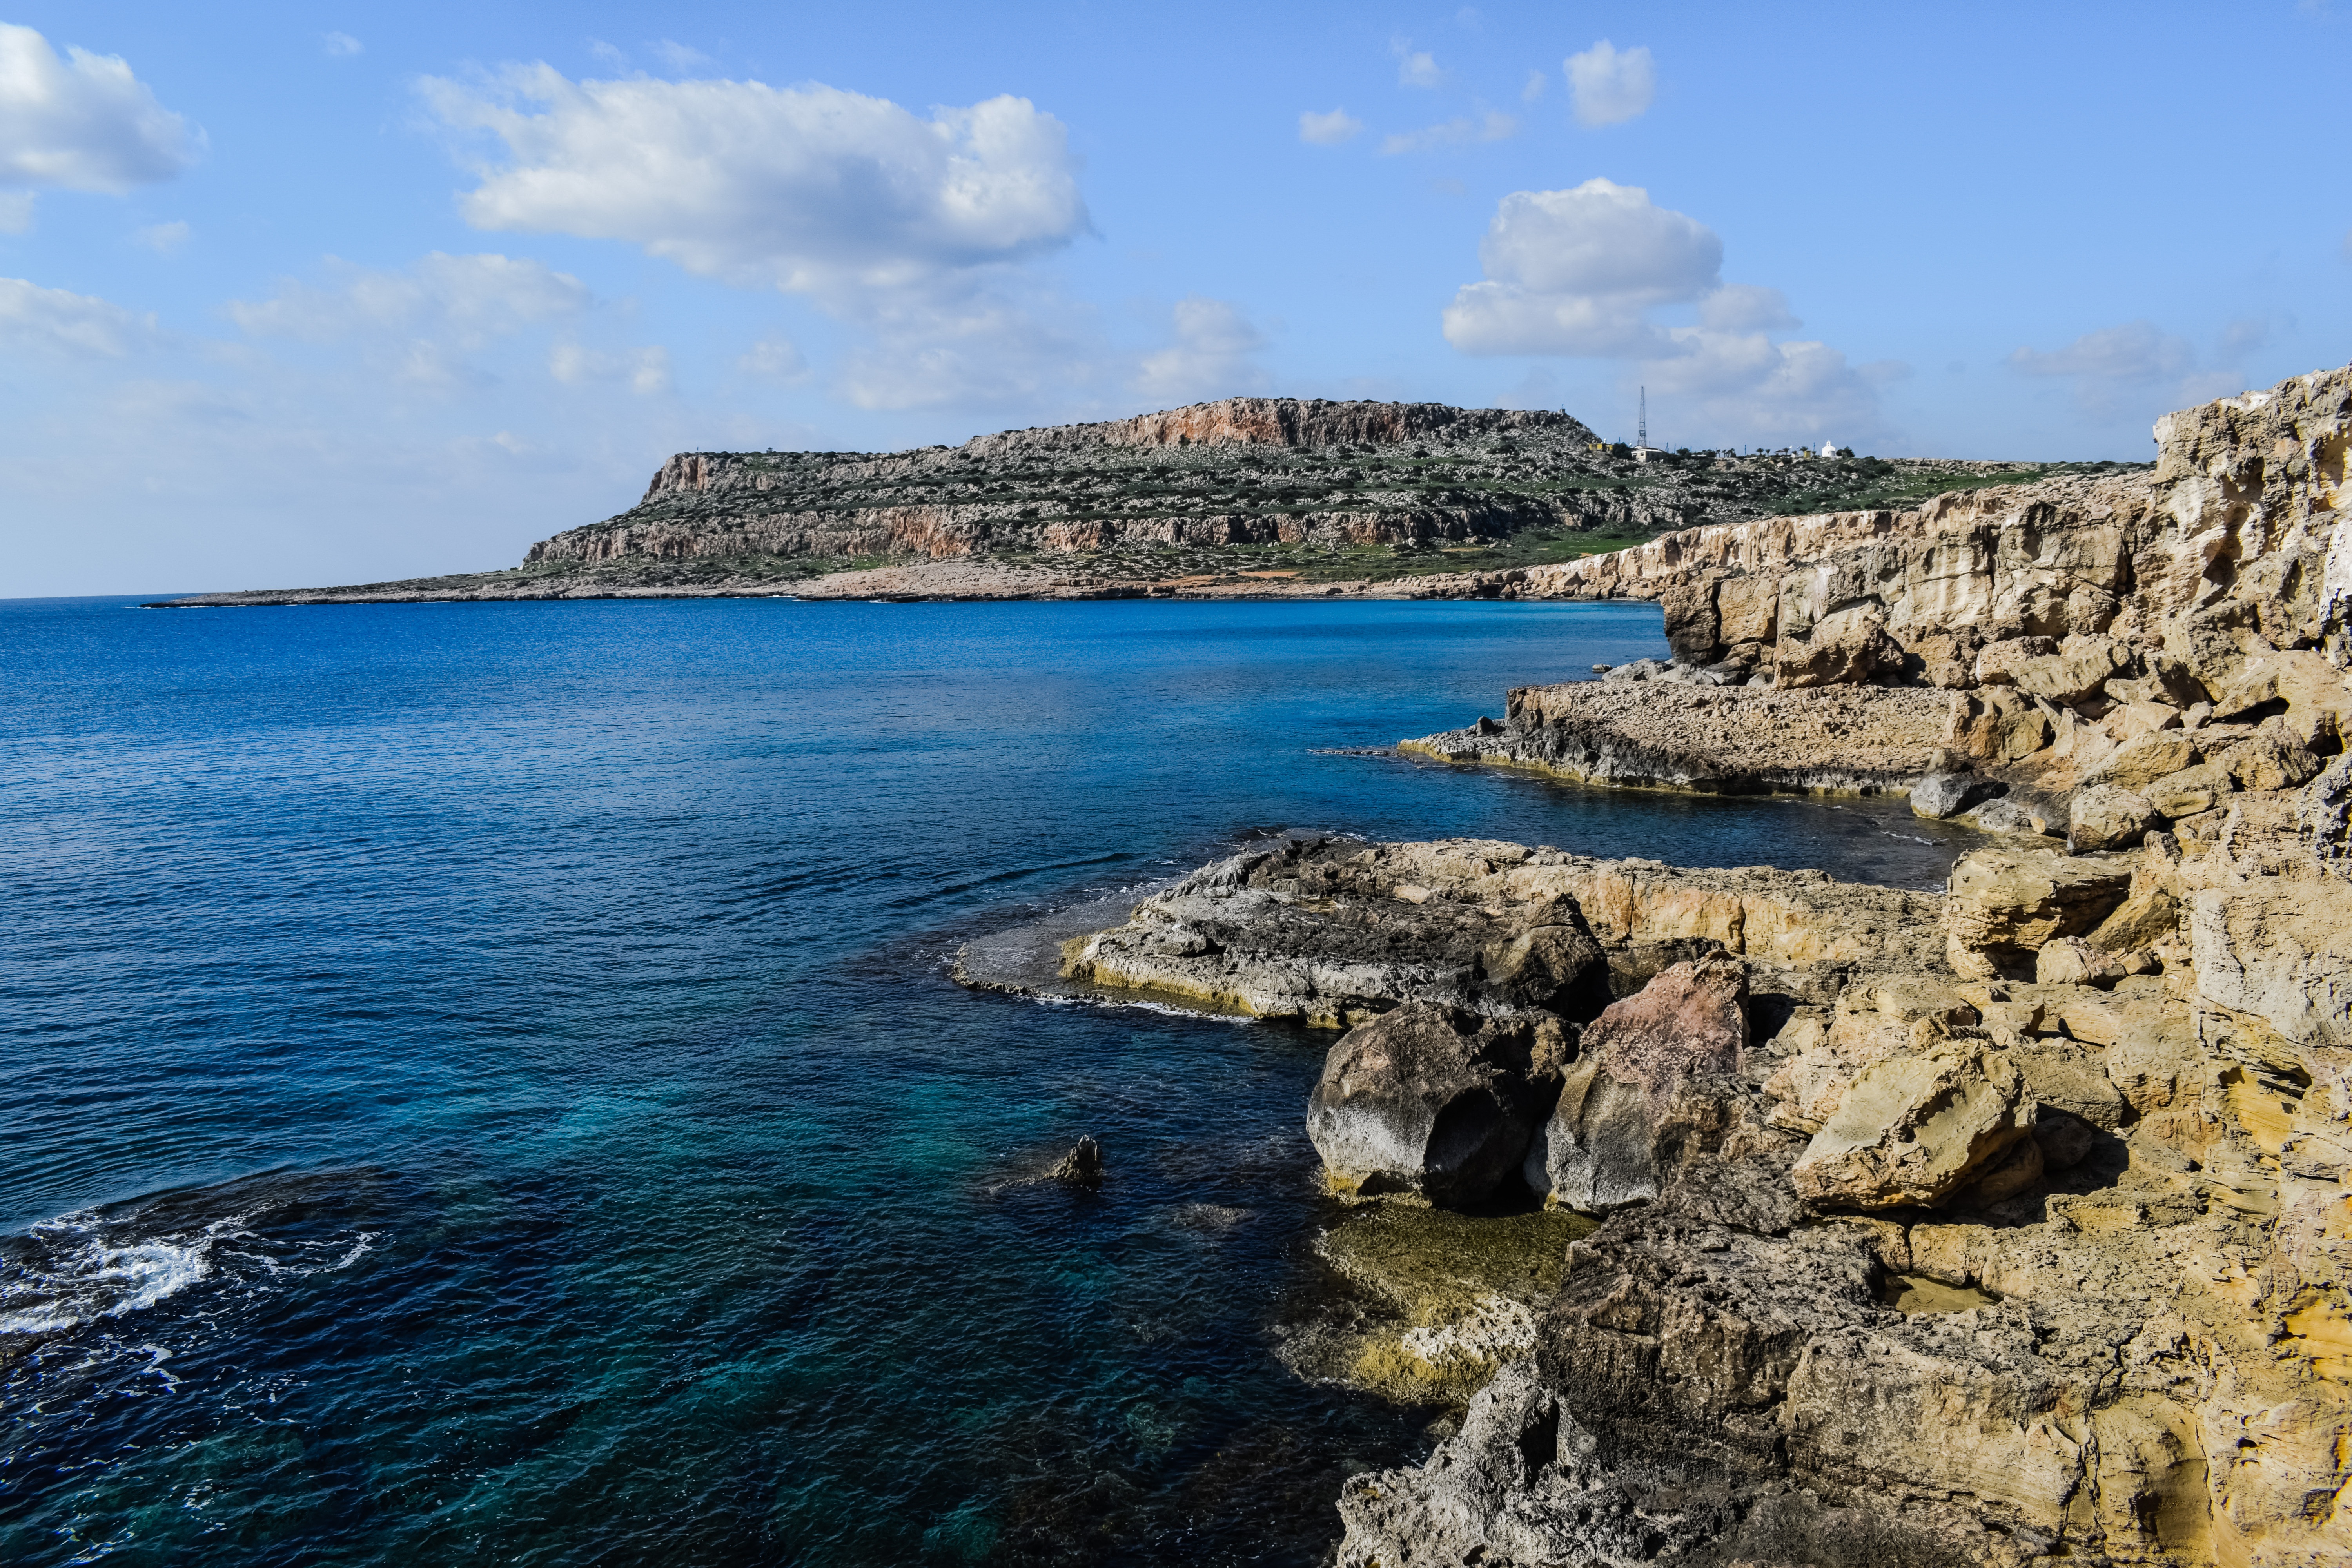
beach, landscape, sea, coast, rock, ocean, wilderness, shore, wave, vacation, coastline, cliff, cove, scenic, scenery, bay, stack, terrain, national park, erosion, body of water, geology, cavo greko, cyprus, cape, islet, landform, geographical feature